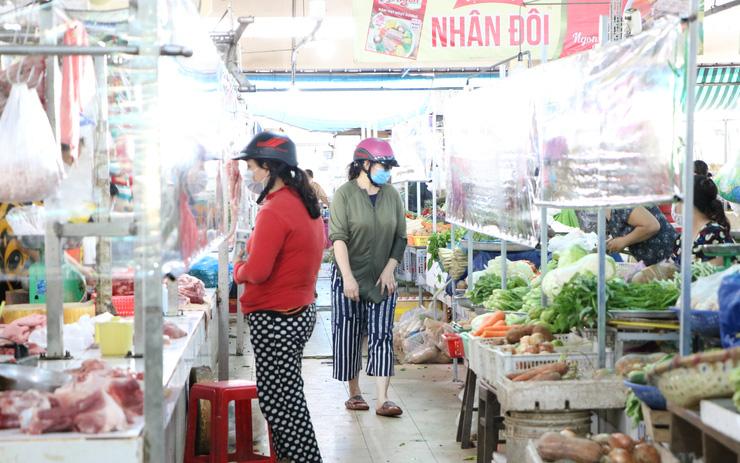
người phụ nữ mặc áo xanh lá đang đi mua rau